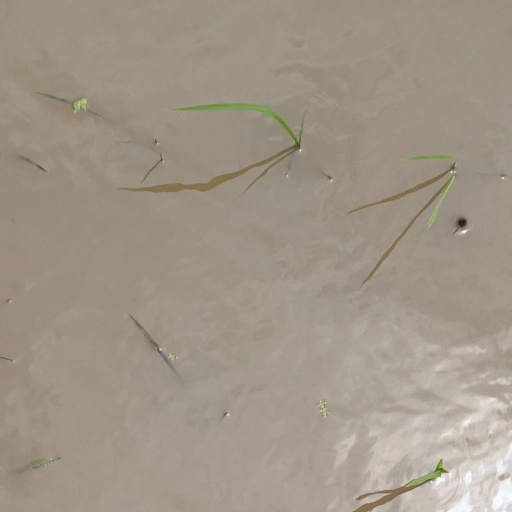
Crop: rice